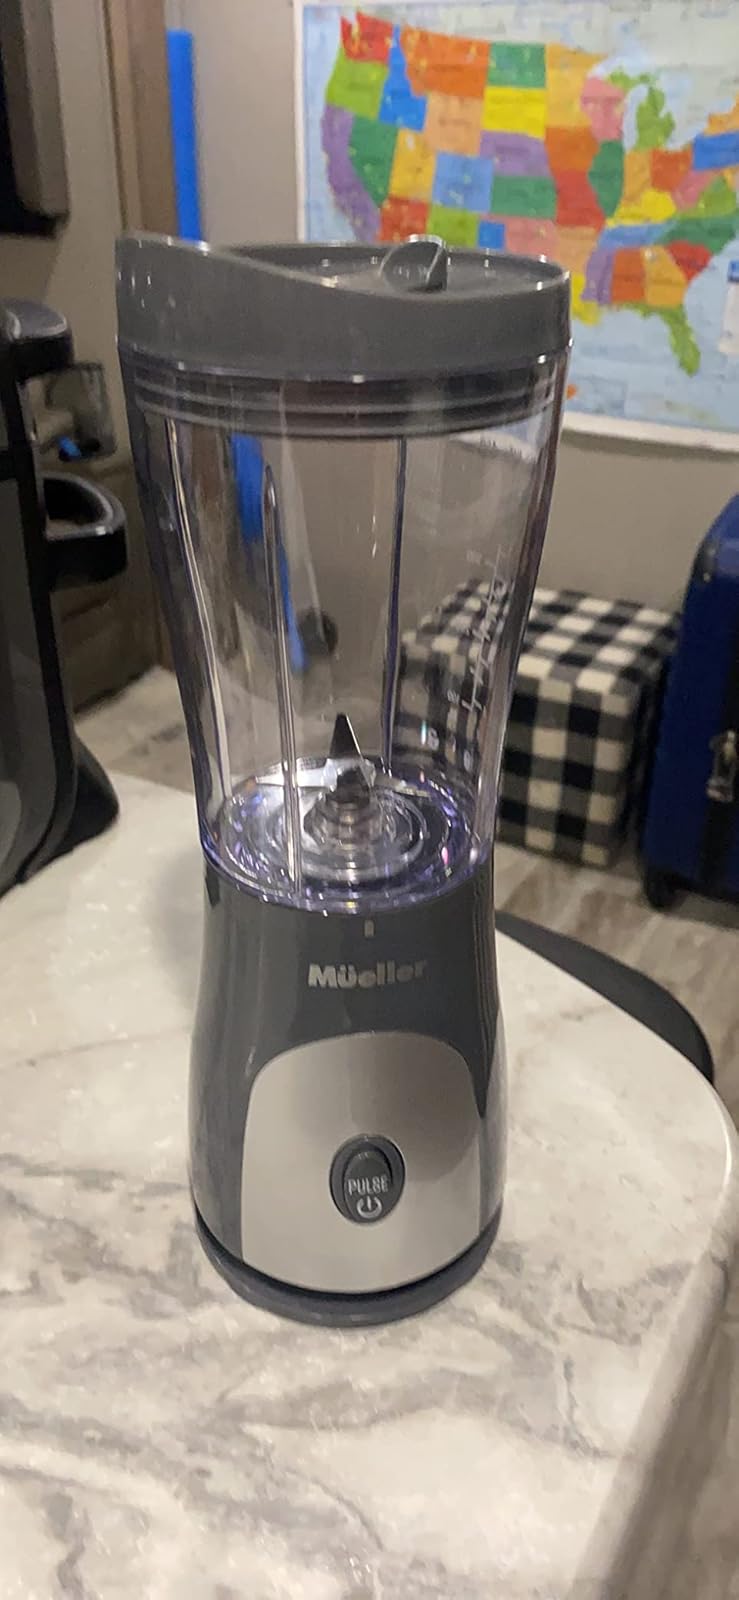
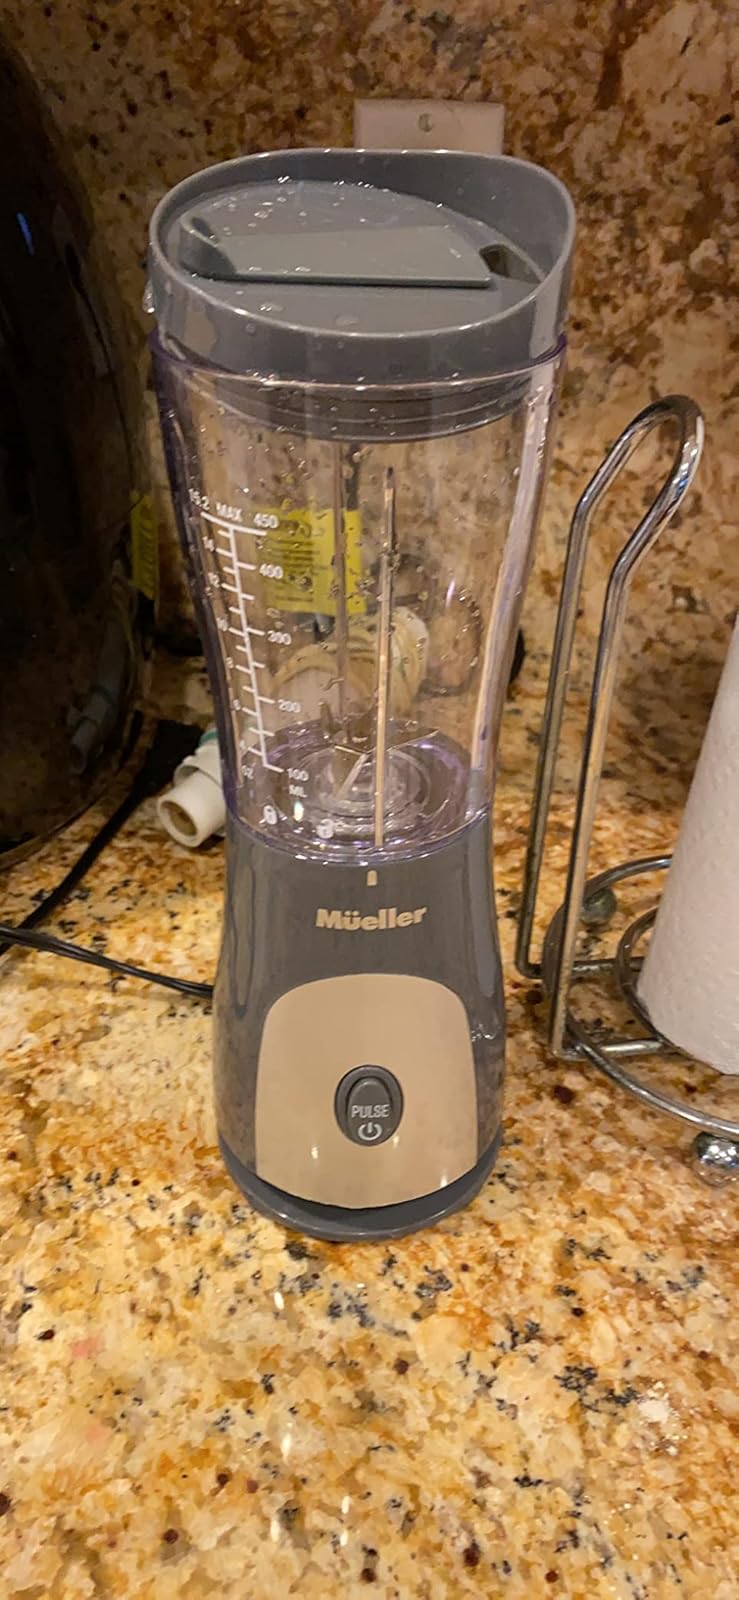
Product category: items_blender
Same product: yes